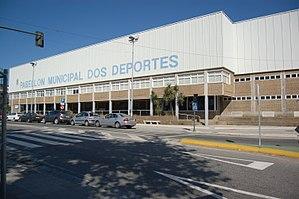
Alejandro de la Sota Martínez, né à Pontevedra le 20 octobre 1913 et décédé le 14 février 1996, était un architecte espagnol.
Le Pavillon Municipal des Sports de Pontevedra est un centre sportif couvert de la ville de Pontevedra, en Espagne, d'une capacité de 4 000 personnes. Il est utilisé comme fief local par les équipes de handball Teucro et de futsal Leis, en plus de l'équipe de basket CB Ciudad de Pontevedra.